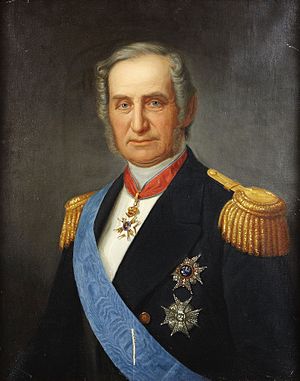
Baltzar von Platen (1804-1875)
Baltzar von Platen
Baltzar Julius Ernst von Platen var en svensk greve, søofficer og statsmand, søn af Baltzar von Platen.